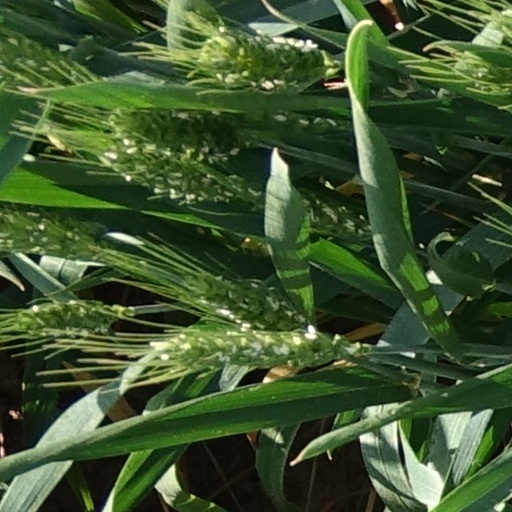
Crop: wheat